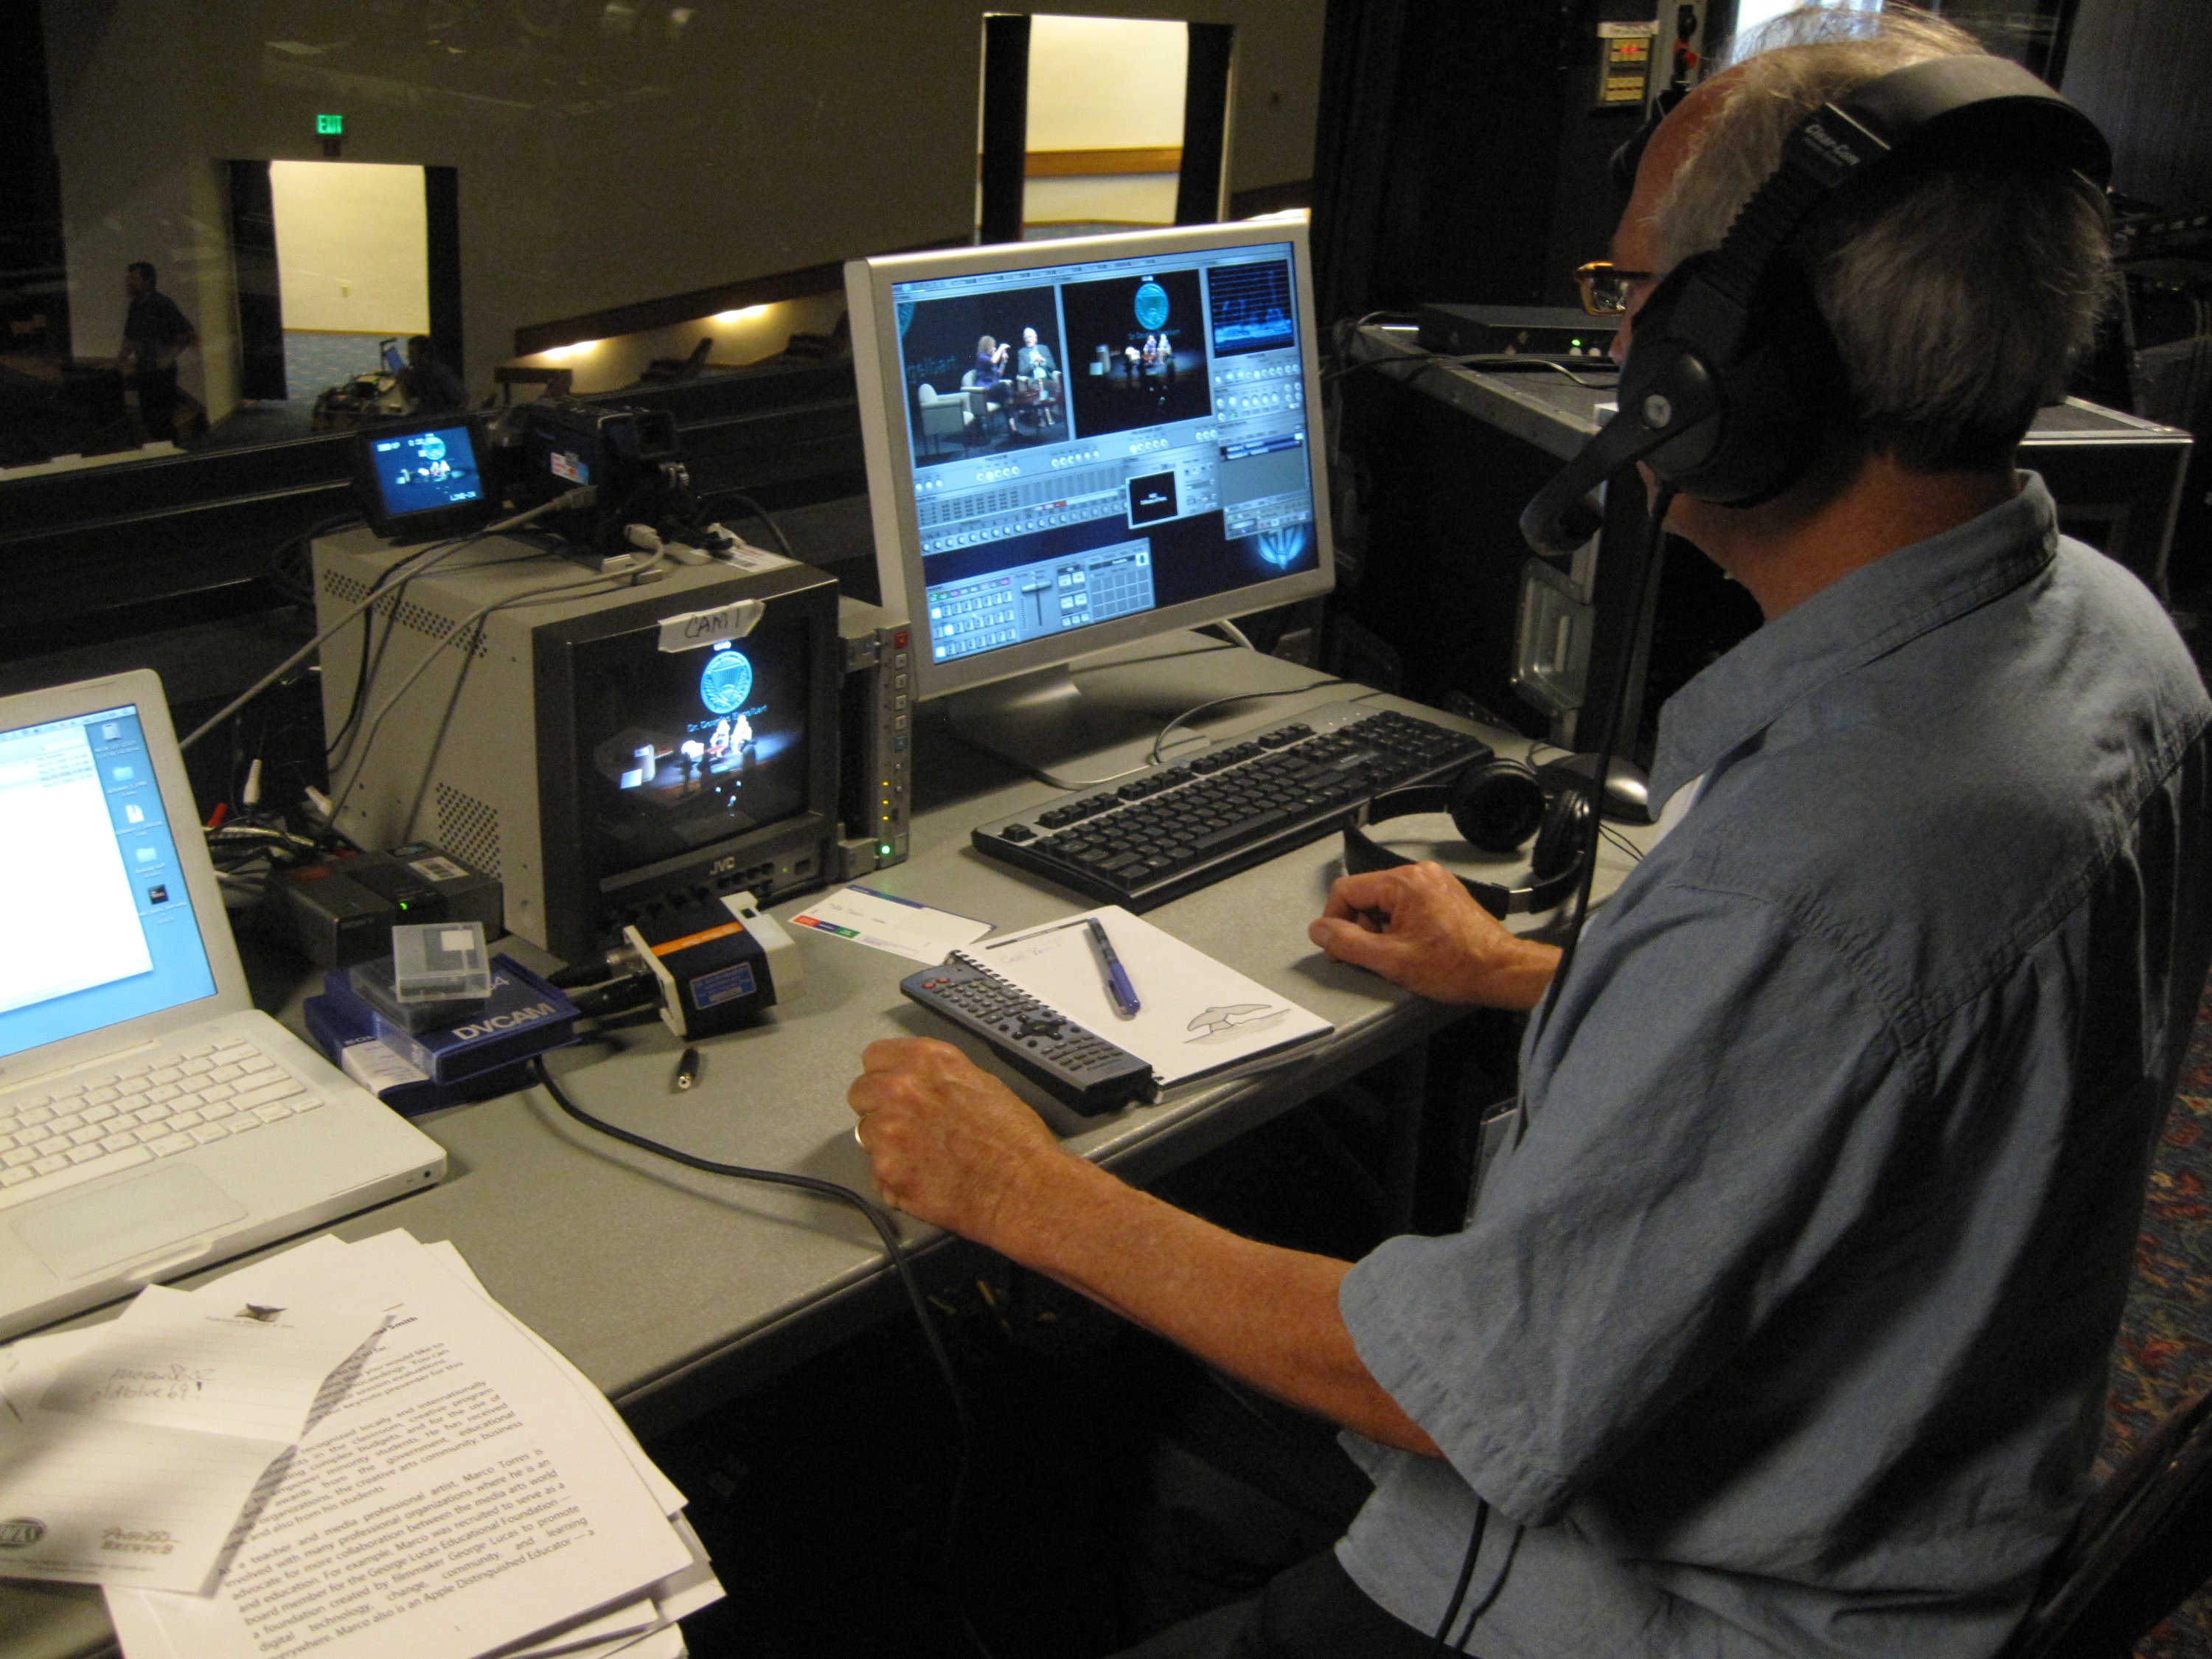
technology, nmc2009, personal computer, personal computer hardware